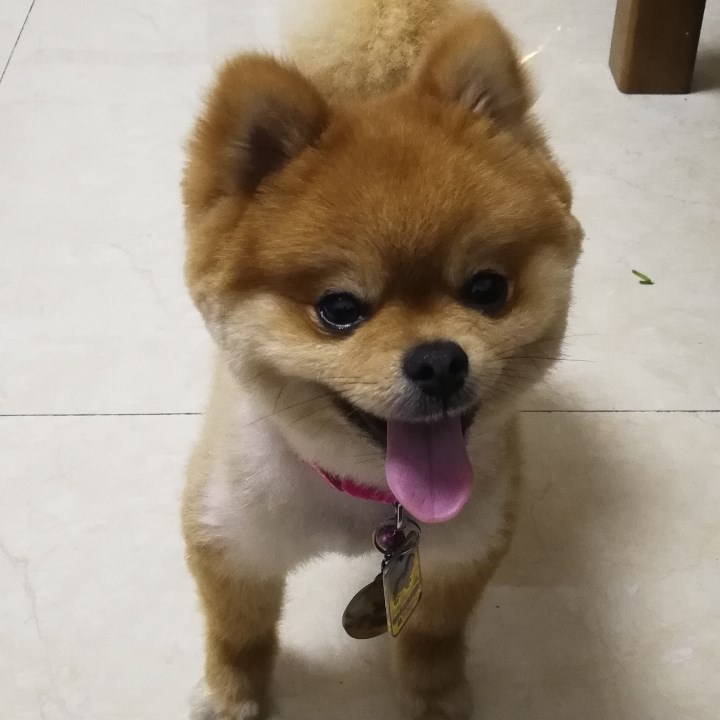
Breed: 1936-n000005-Pomeranian